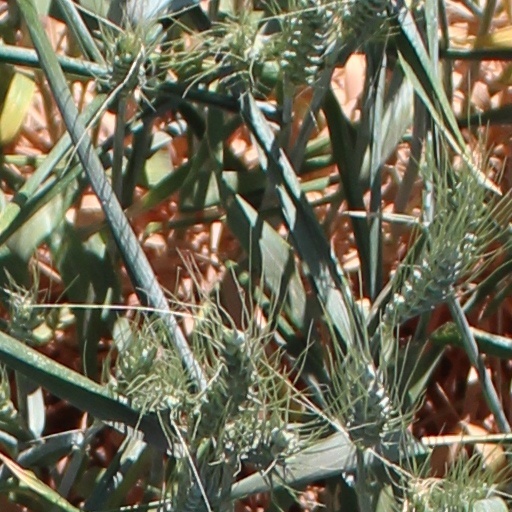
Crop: wheat